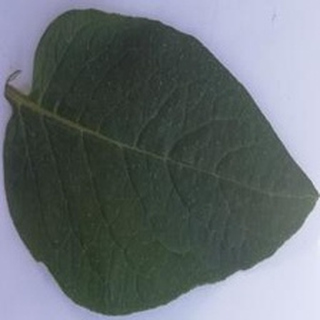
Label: healthy_potato